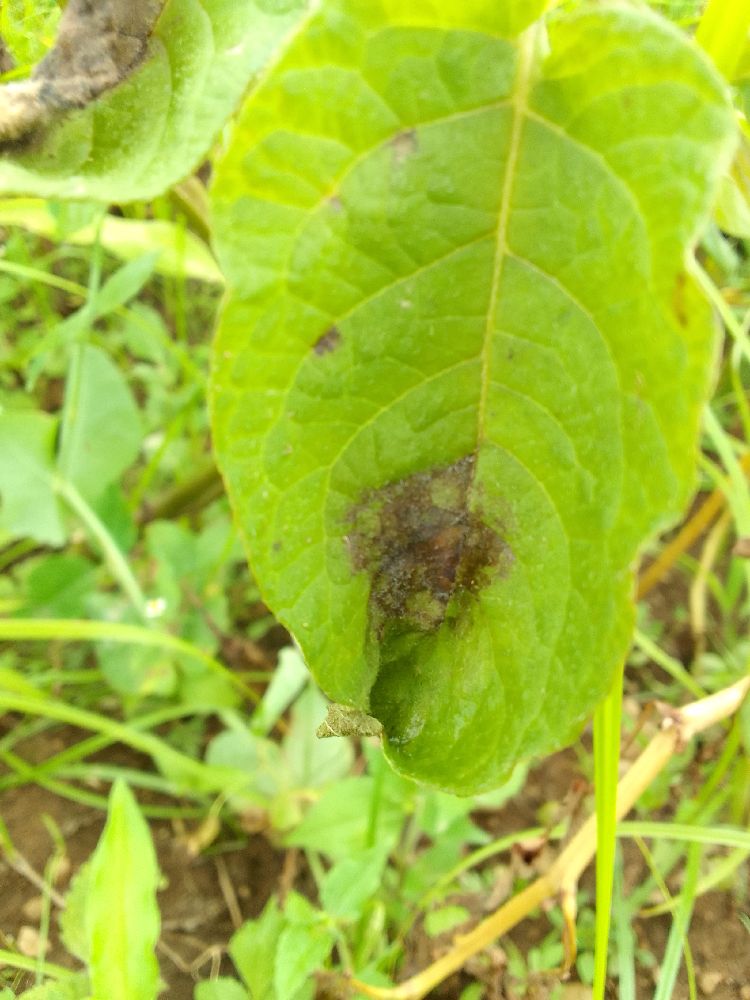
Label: Late blight